Wilhelm Klein

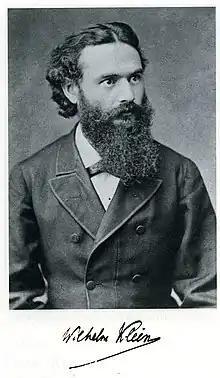
Wilhelm Klein (1850–1924)

Wilhelm Klein (28 November 1850 in Karansebesch, Austrian Empire – 2 February 1924 in Hejnice, Czechoslovakia) was a Hungarian-Austrian archeologist.